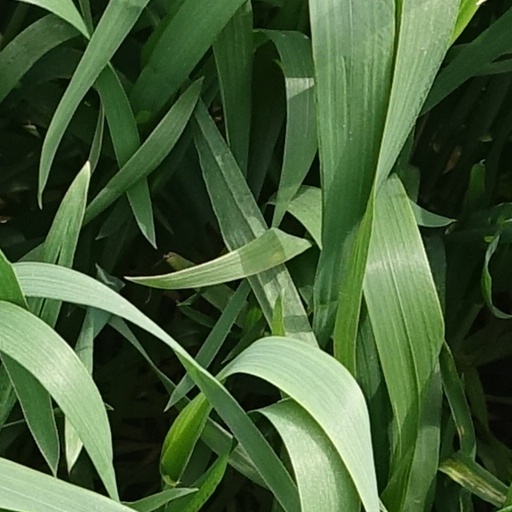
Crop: wheat